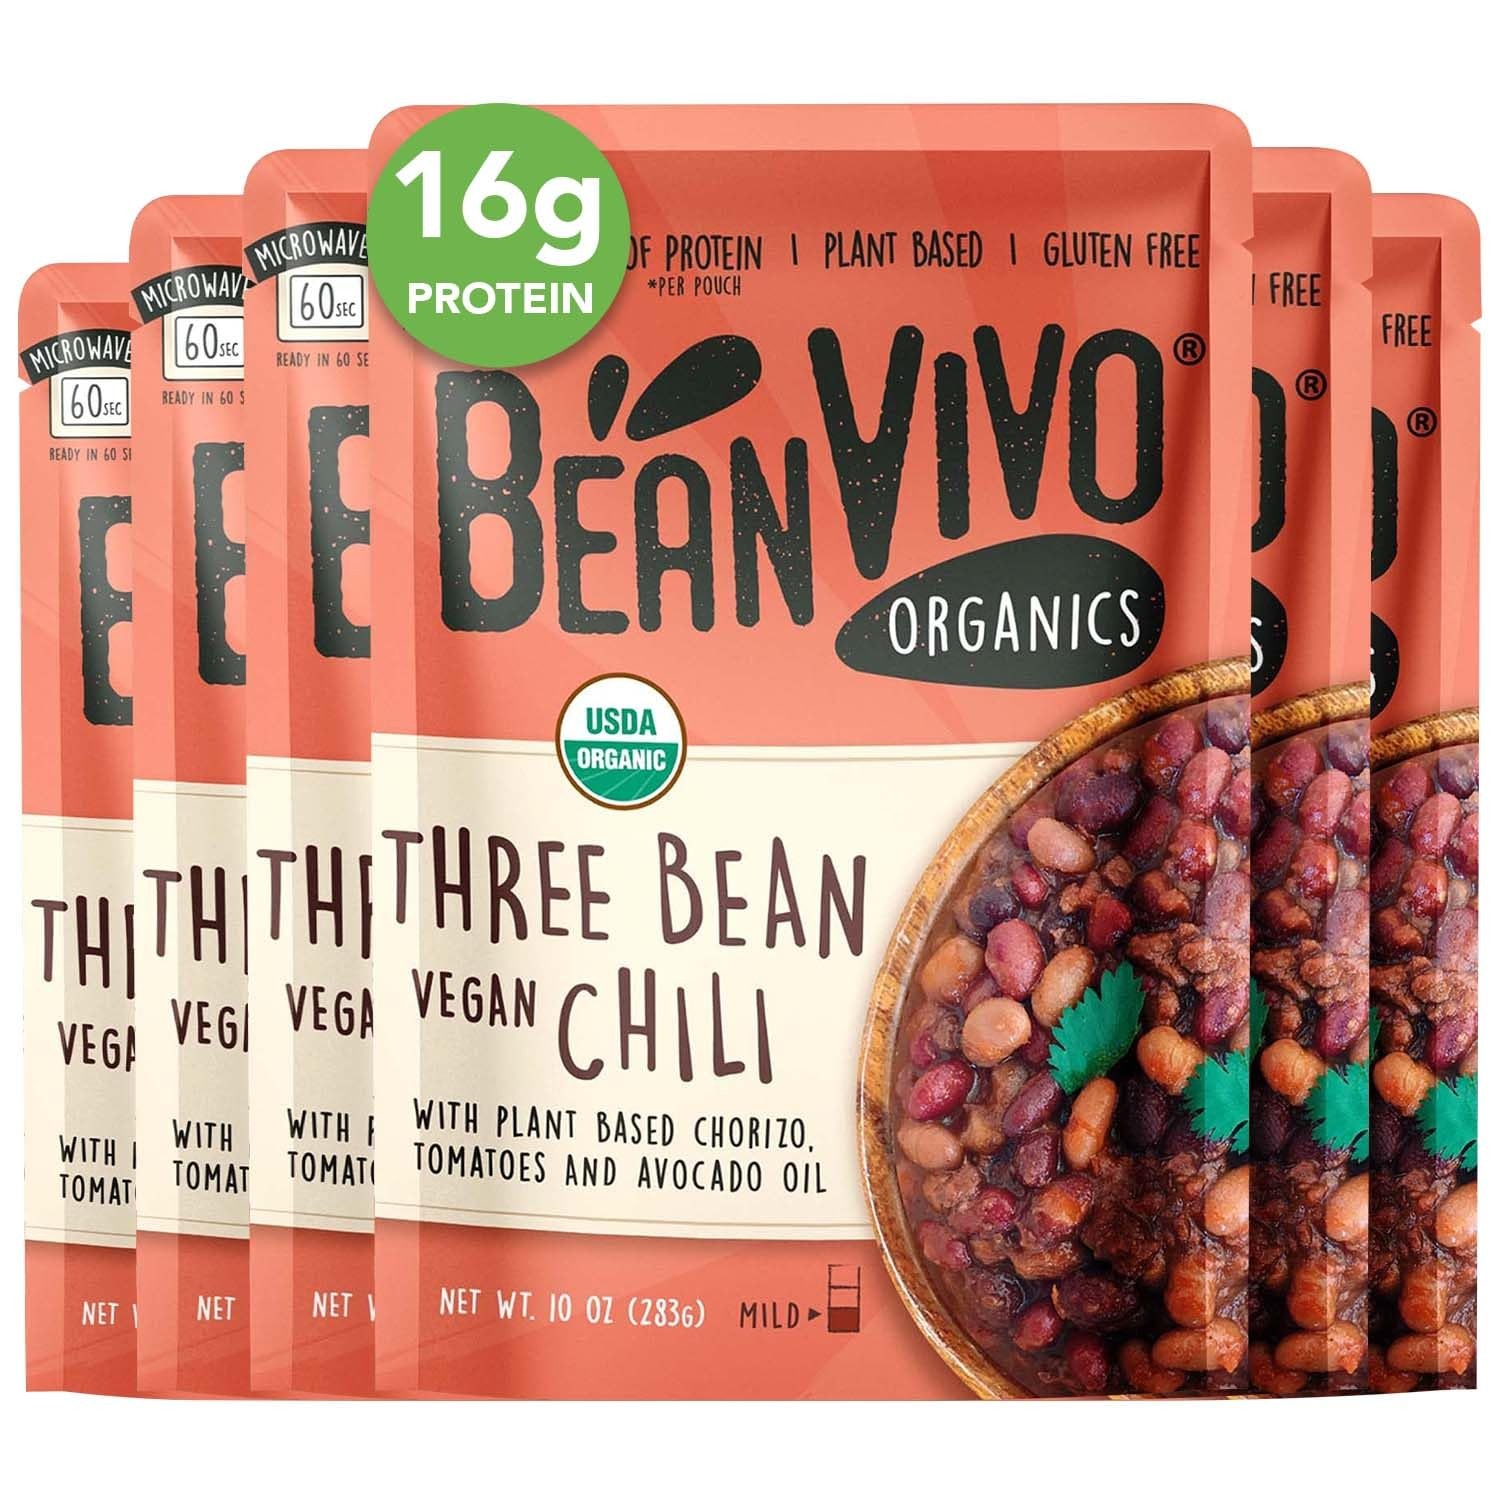
Item Name: BeanVIVO (Pack of 6) Organics Plant based Protein Three Bean Vegan Chili - Good Source of Fiber - Nutritious & Microwave Meal - Gluten-Free Plant Food - 10 OZ
Bullet Point 1: For Instant and Indulgent Dishes - Craving for a nutritious meal but don’t have time to prepare it? We got you covered! Ready to eat in a minute, our flavorful beans mixed with chili is excellent for a simple, great-tasting meal you can whip up anytime
Bullet Point 2: Filling and Protein-Rich - Made with black beans, white beans, red beans, and a blend of nutritious ingredients, this plant based food offers plenty of benefits to the body. Our chili beans to go are rich in calcium, iron, fiber, protein, and other nutrients
Bullet Point 3: A Hearty Fiery Delight - This mix of white, red, and black beans seasoned with delectable spices is great as a comforting, hearty pack of chili. Enjoy it as a hot soup dish or top it on your baked recipes
Bullet Point 4: Convenient Bean Pack for All - Grab your BeanVIVO seasoned legumes for your loved ones to enjoy. They’re handy and easy to prepare. Just heat your chili beans on the stove or toss a pack in the microwave, and you’re good to go
Bullet Point 5: Clean and Natural - Our beans are ethically sourced from local farms across the United States: black beans from Michigan, red beans from Washington and Idaho, and white navy beans from Minnesota and North Dakota - delivering wholesome goodness from soil to shelf
Value: 6.0
Unit: Count

Price: 4.49